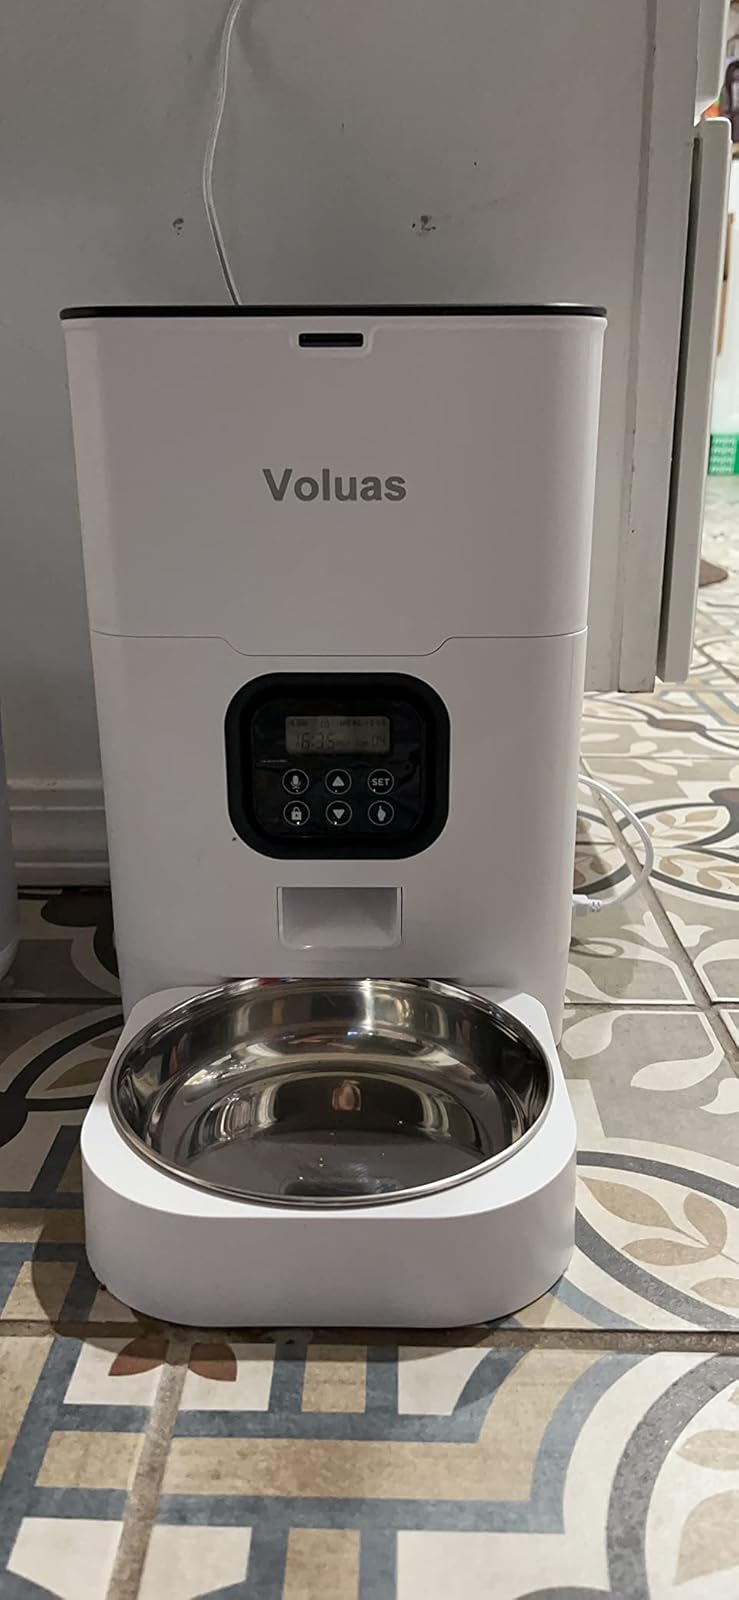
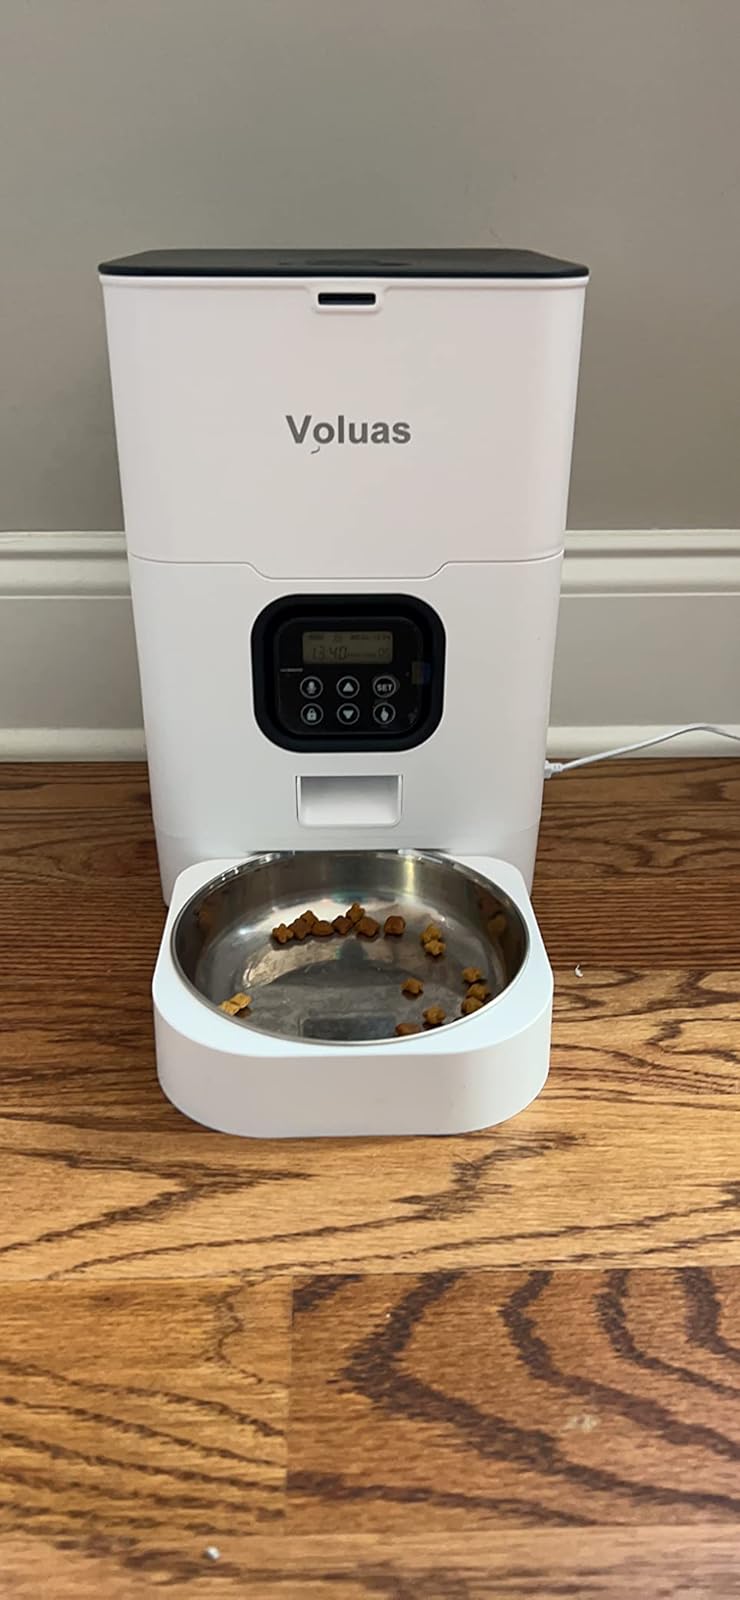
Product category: items_feeder
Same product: yes